Albacete

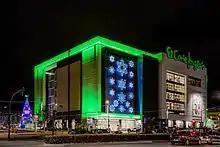
El Corte Inglés of the Avenue of Spain.

Albacete is the premier economic driver of Castilla–La Mancha. The city currently bases its economy on the trade and services sector, being head of an extensive sales area of over 556,723 people from 154 municipalities scattered throughout the provinces of Albacete, Cuenca, Ciudad Real, Jaén, Alicante, Valencia and Murcia.